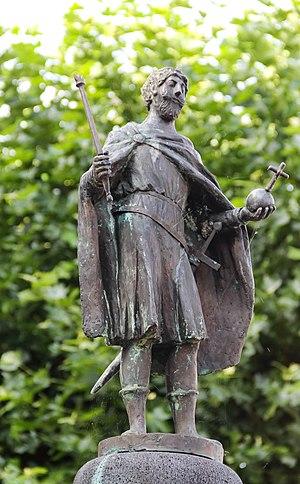
Zwentibold ou Zuintibold, né vers 870/871 et mort le 13 ou le 30 août 900, est un prince et souverain carolingien qui fut roi de Lotharingie de 895 à sa mort.